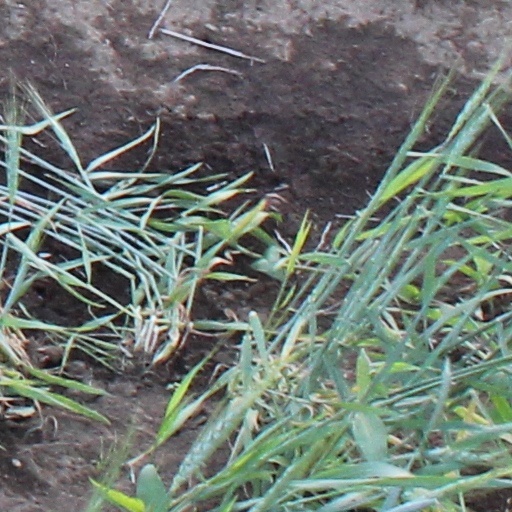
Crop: wheat